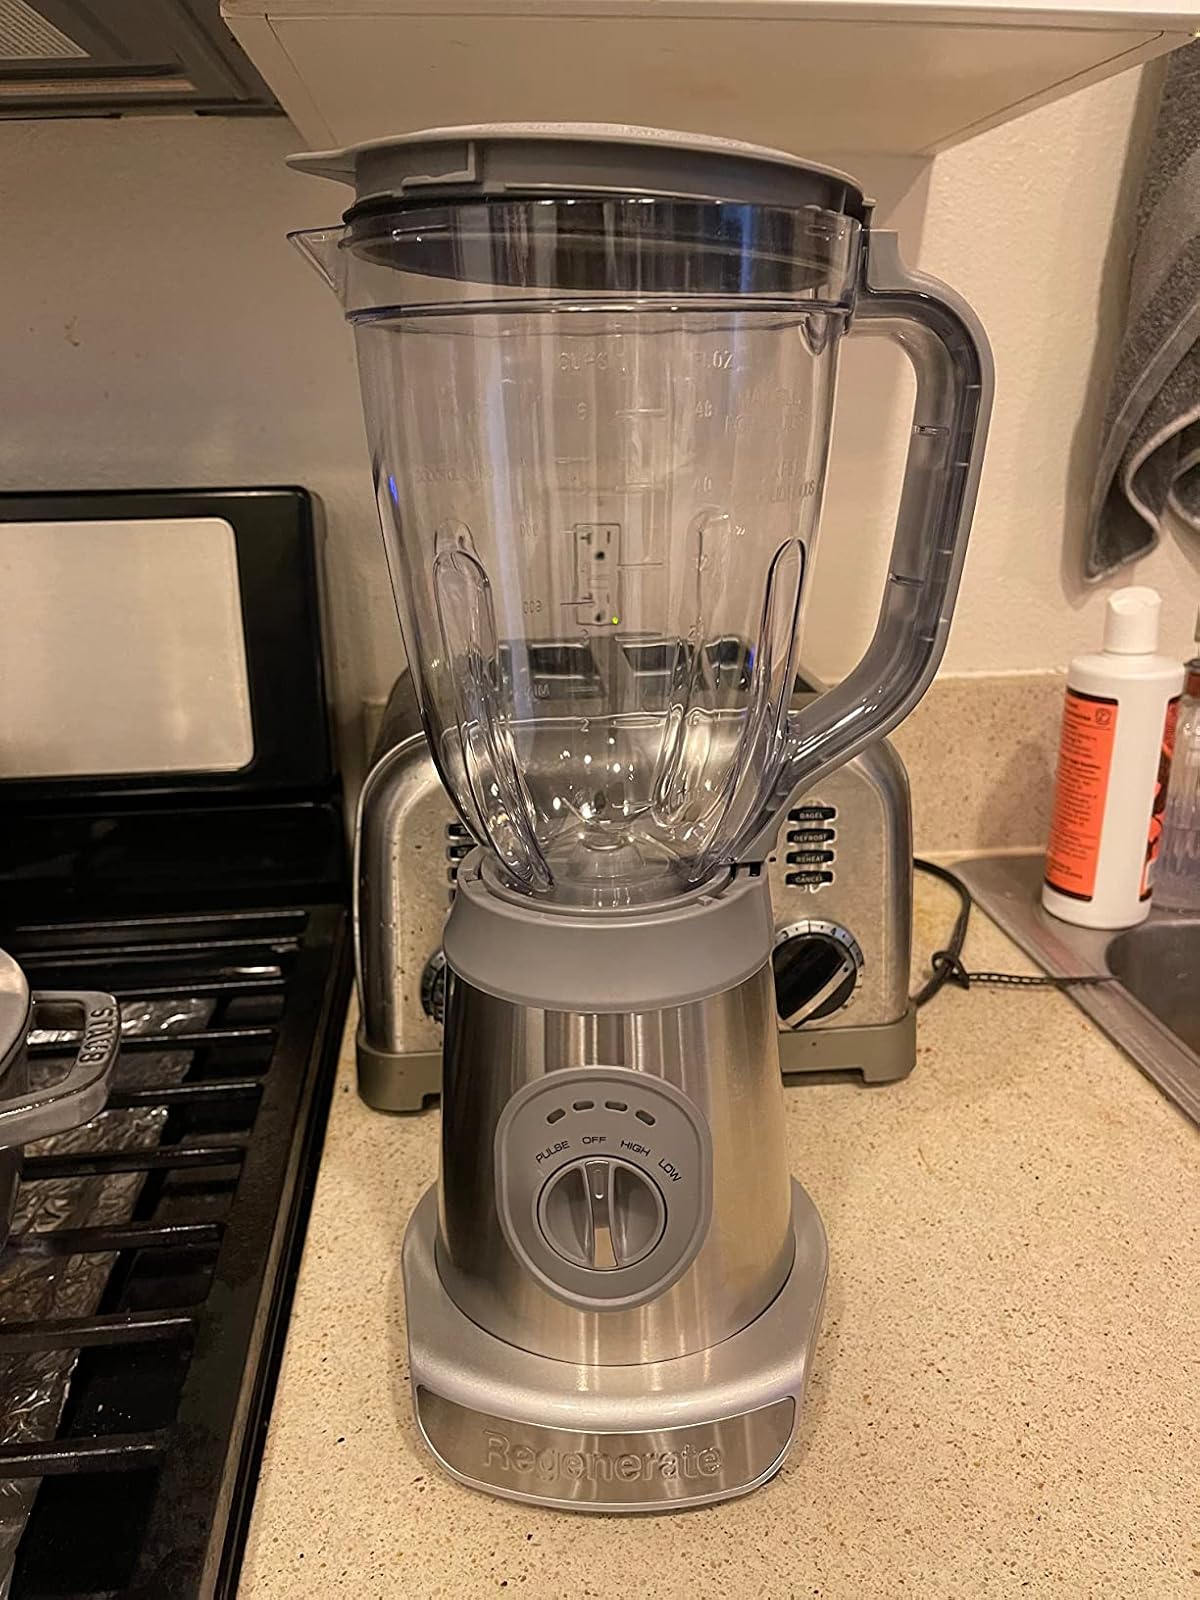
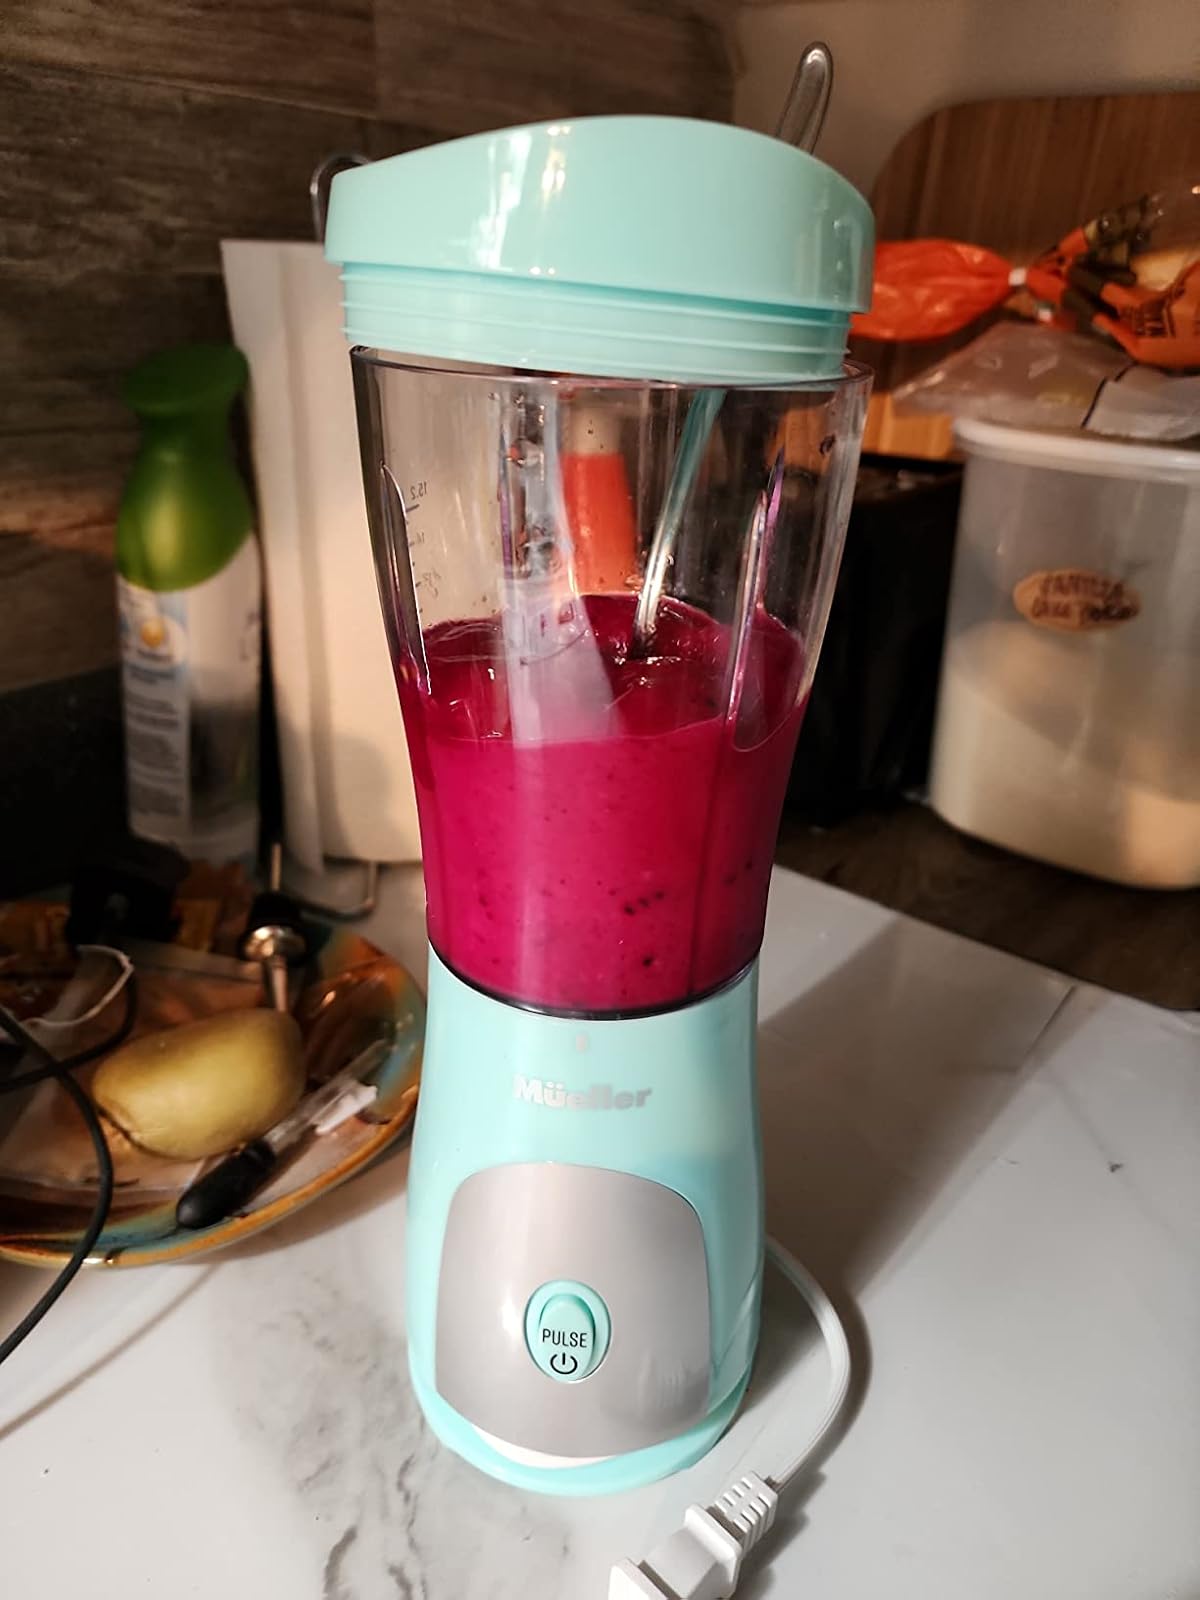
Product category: items_blender
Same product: no